List of Scarborough F.C. seasons

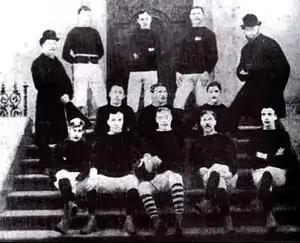
The Scarborough team of the 1885–86 season

Scarborough Football Club started competing in English football from 1887, when the club first competed in the FA Cup, to 2007, when it was liquidated. This list details the club's achievements in all major competitions, and the top scorers for each season.